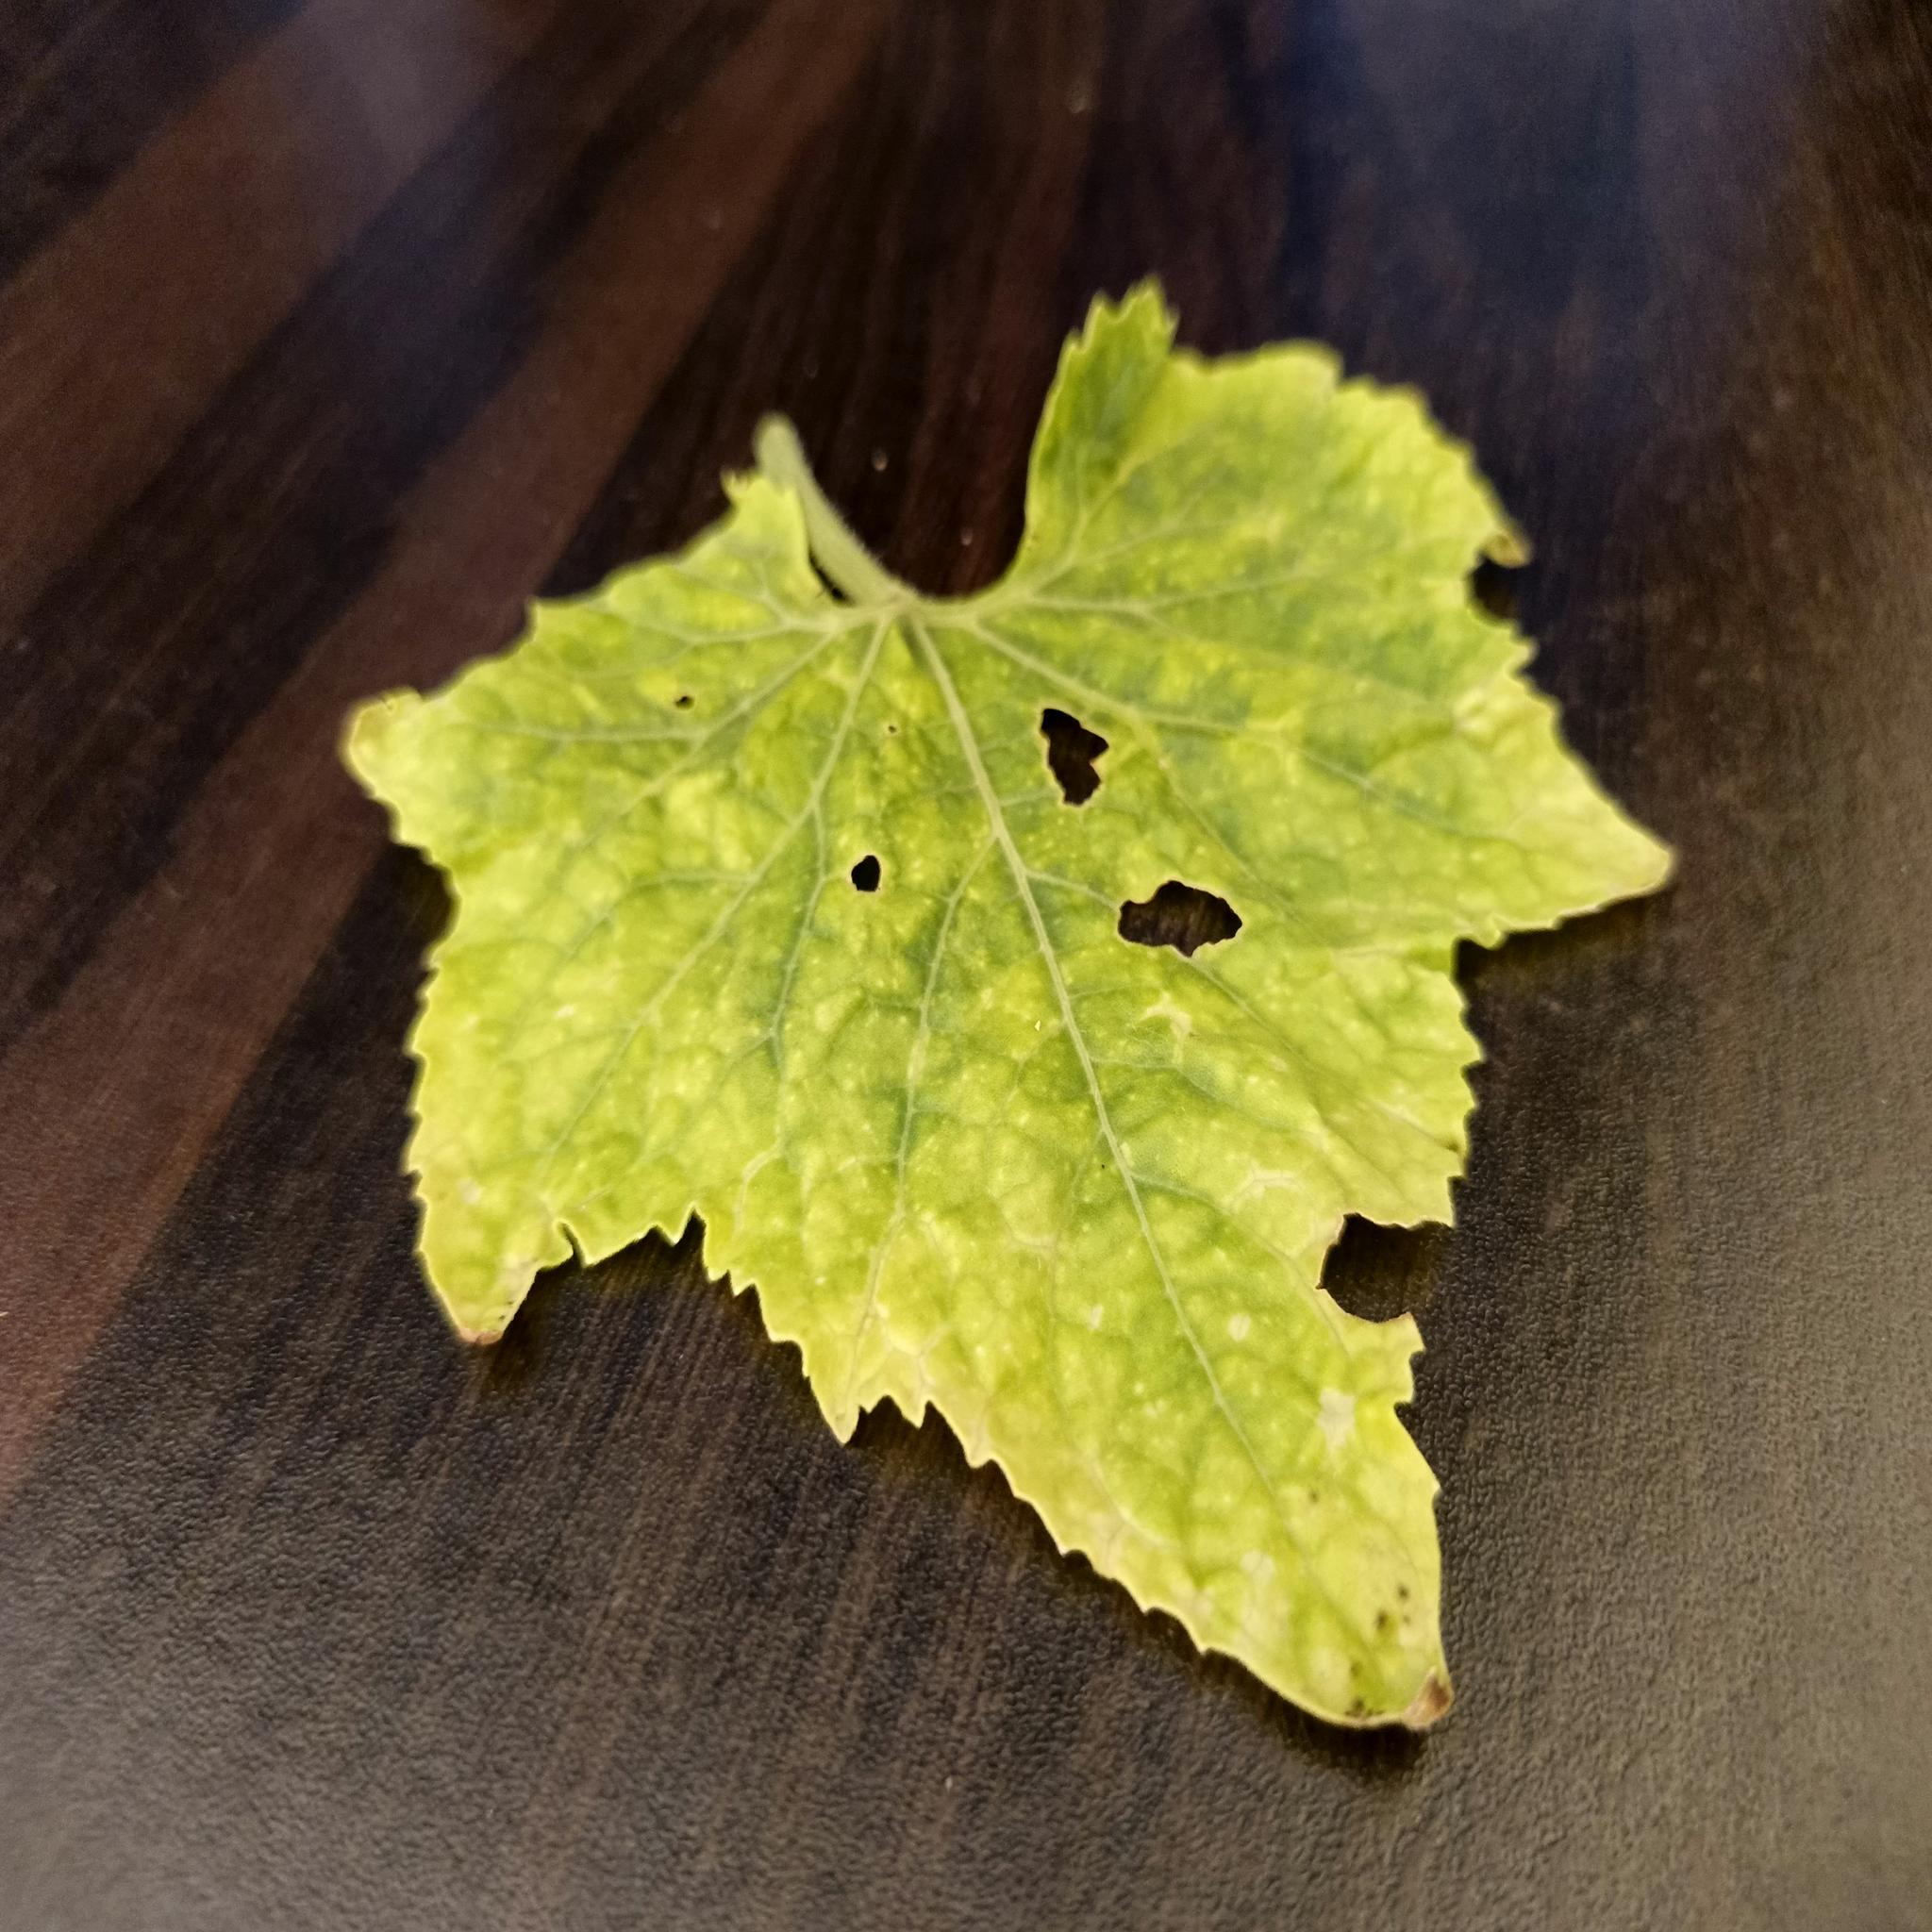
Label: Downy mildew